Answer in natural language. Considering the relative positions, is brown square dining table to the left or right of swivel office chair with adjustable armrests (marked C)? Choose between the following options: left or right
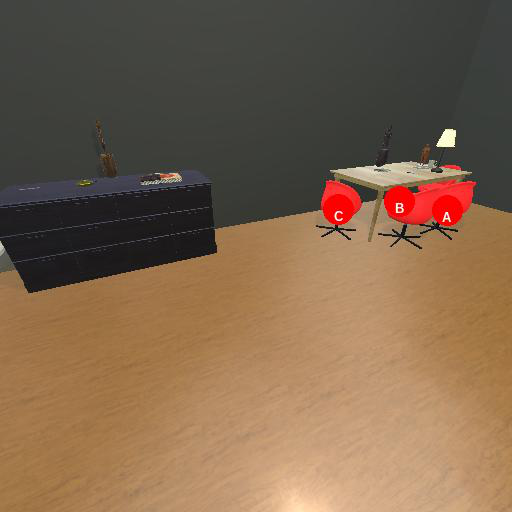
<answer>right</answer>